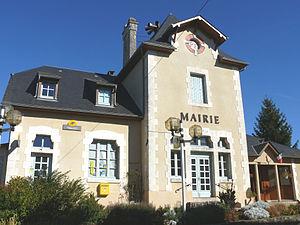
Soursac - Mairie
Soursac est une commune française située dans le département de la Corrèze en région Nouvelle-Aquitaine.